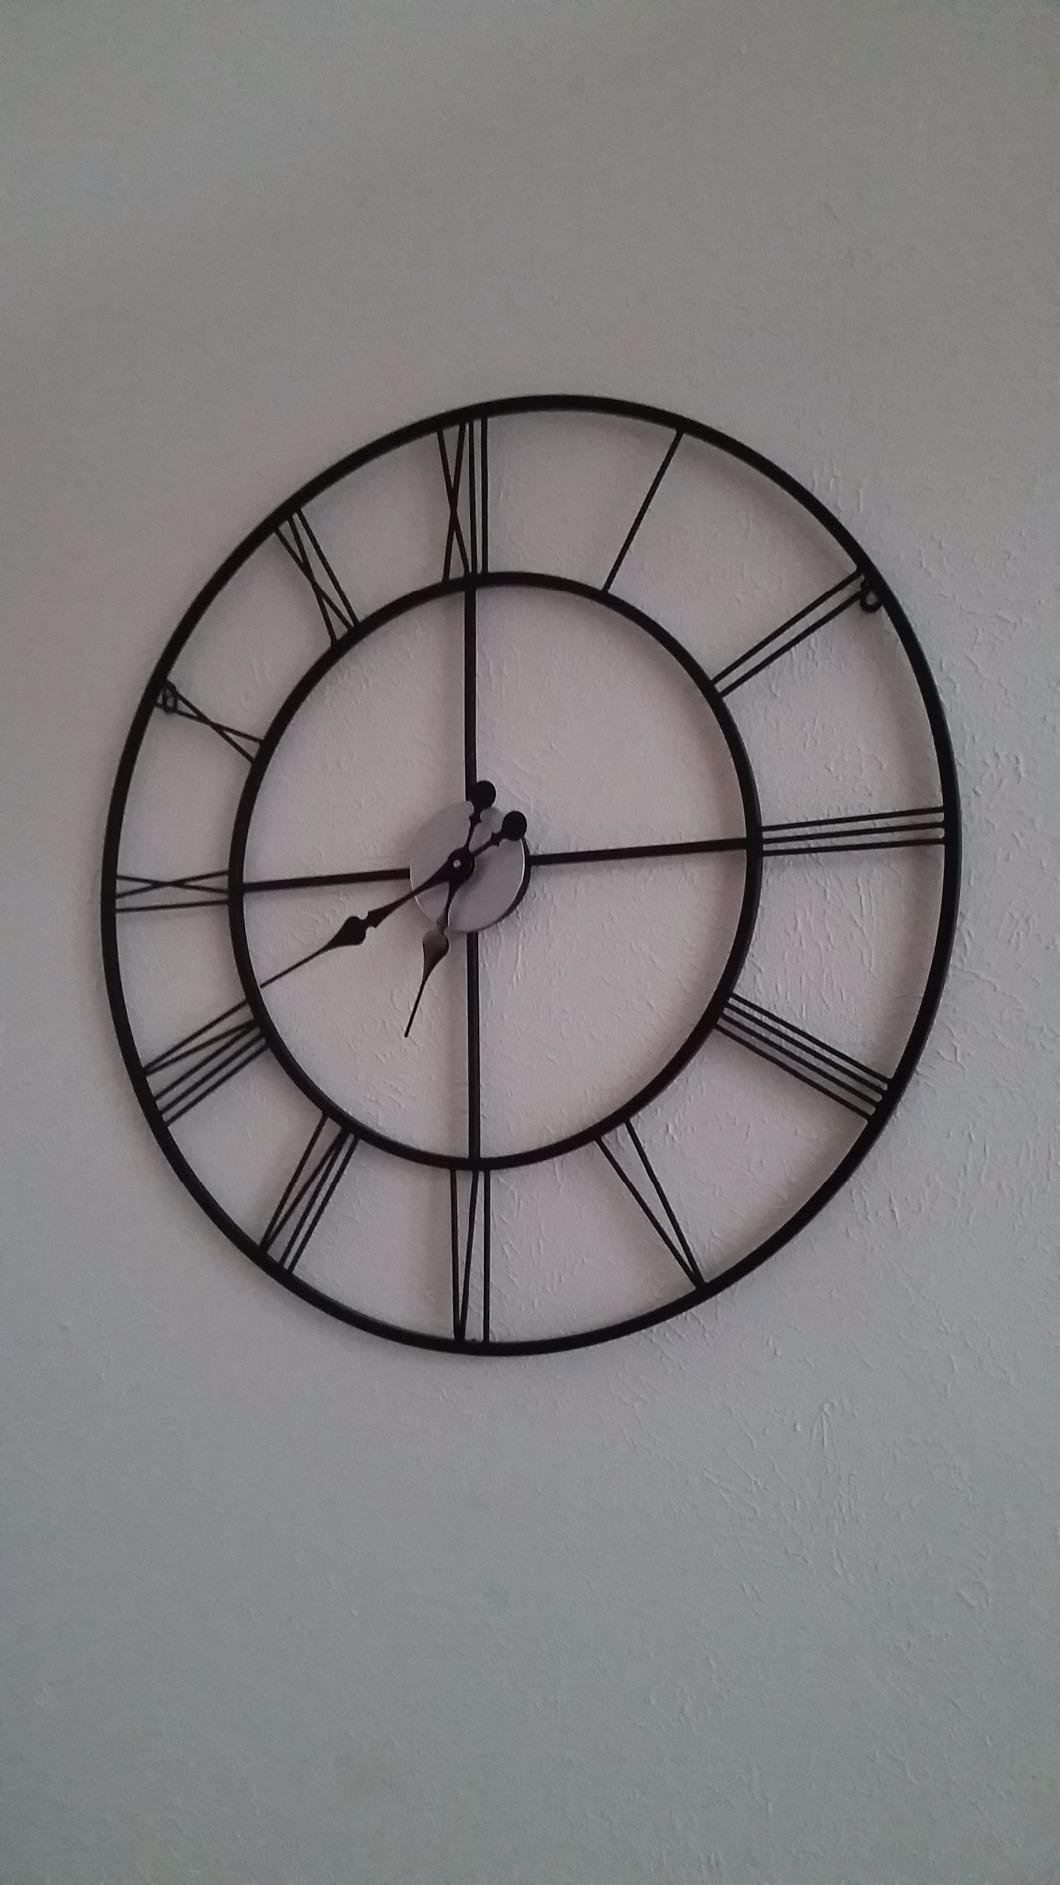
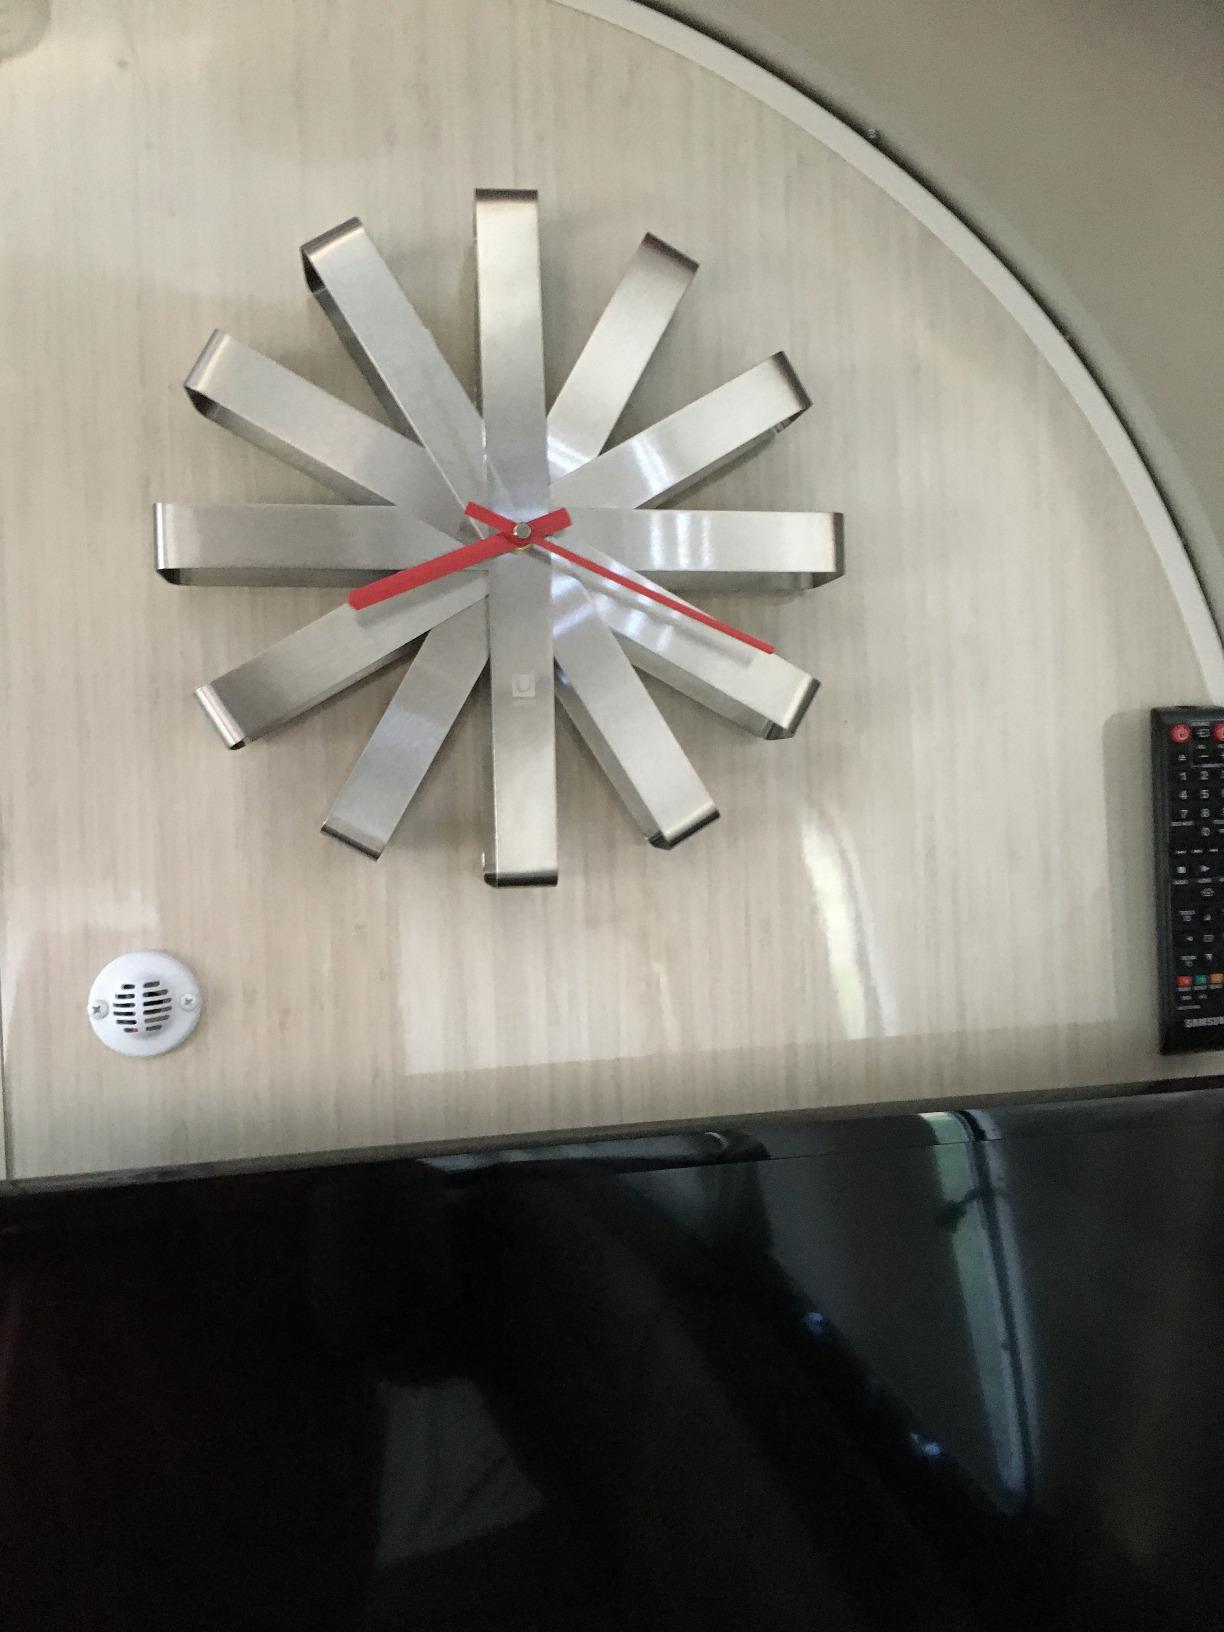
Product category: clock
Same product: no